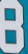
Number: 8